Another Life (2013 film)

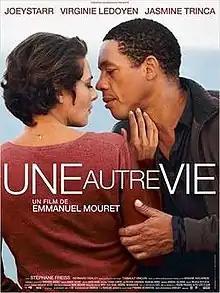
Film poster

Another Life, also known as Lovers, is a 2013 French romantic drama film written and directed by Emmanuel Mouret. It stars JoeyStarr, Virginie Ledoyen and Jasmine Trinca.